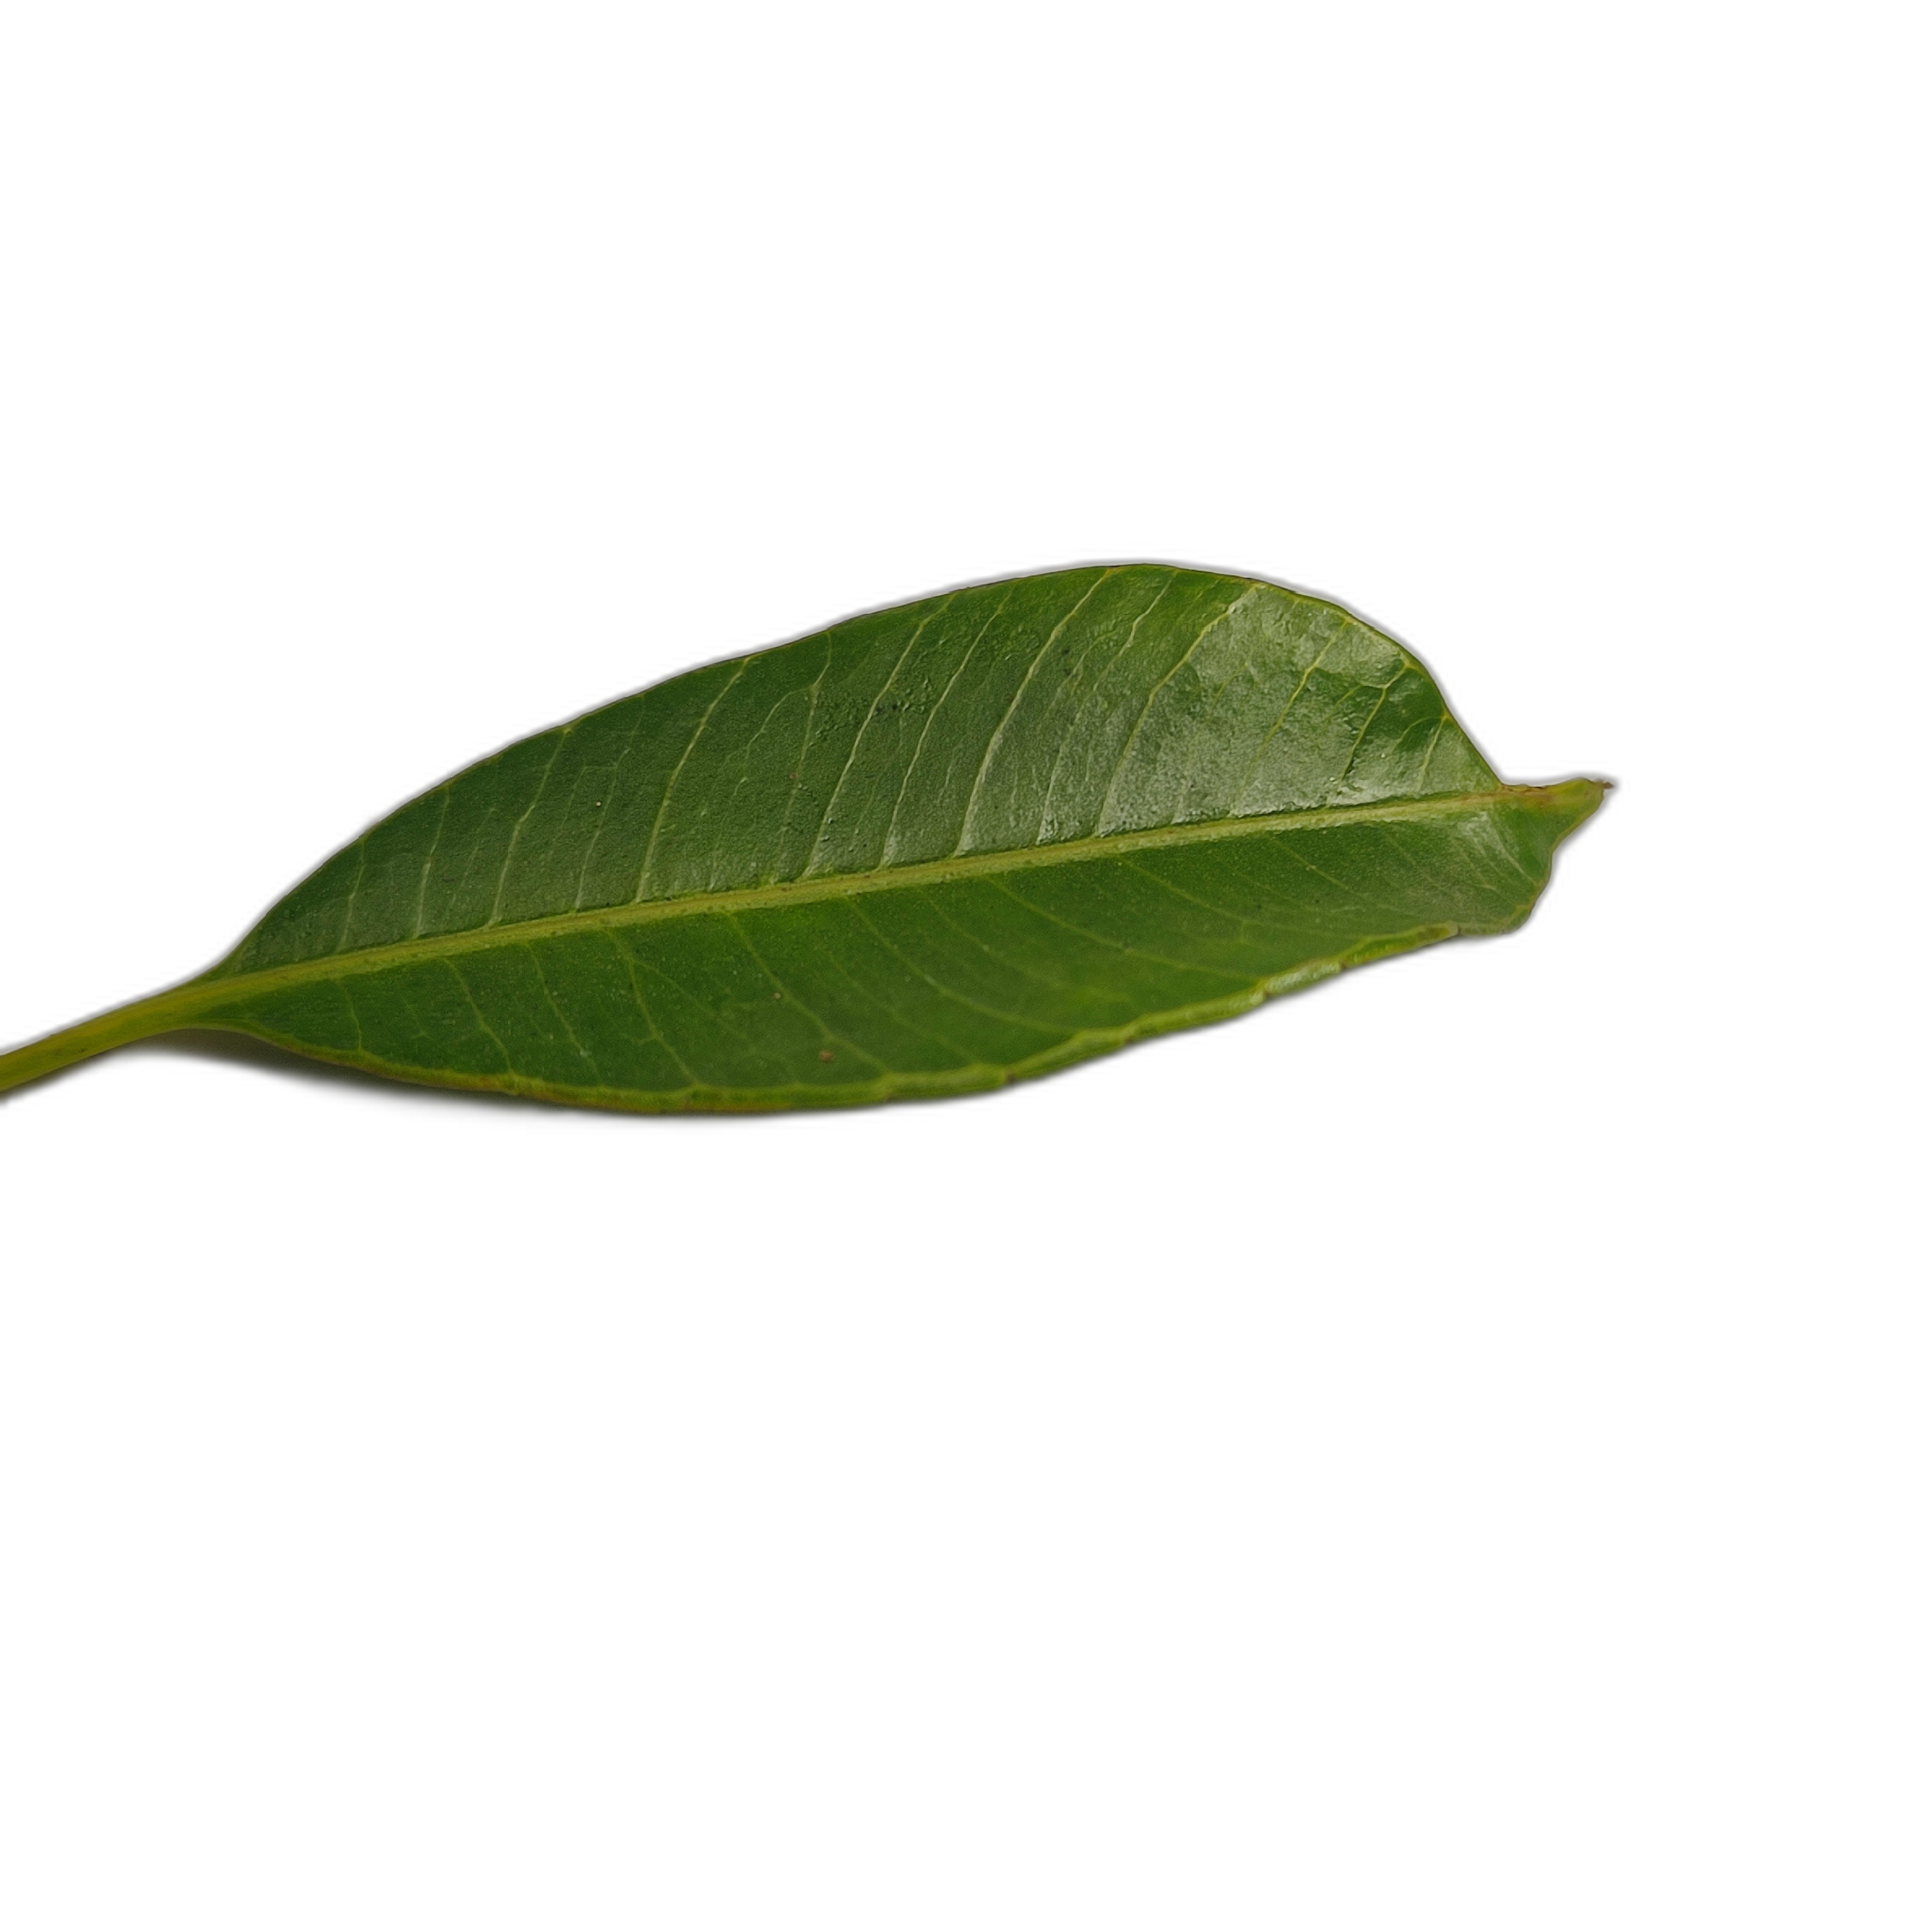
Label: healthy